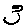
Label: 3